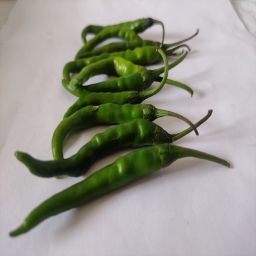
Crop: Chile Pepper
Quality: Unripe